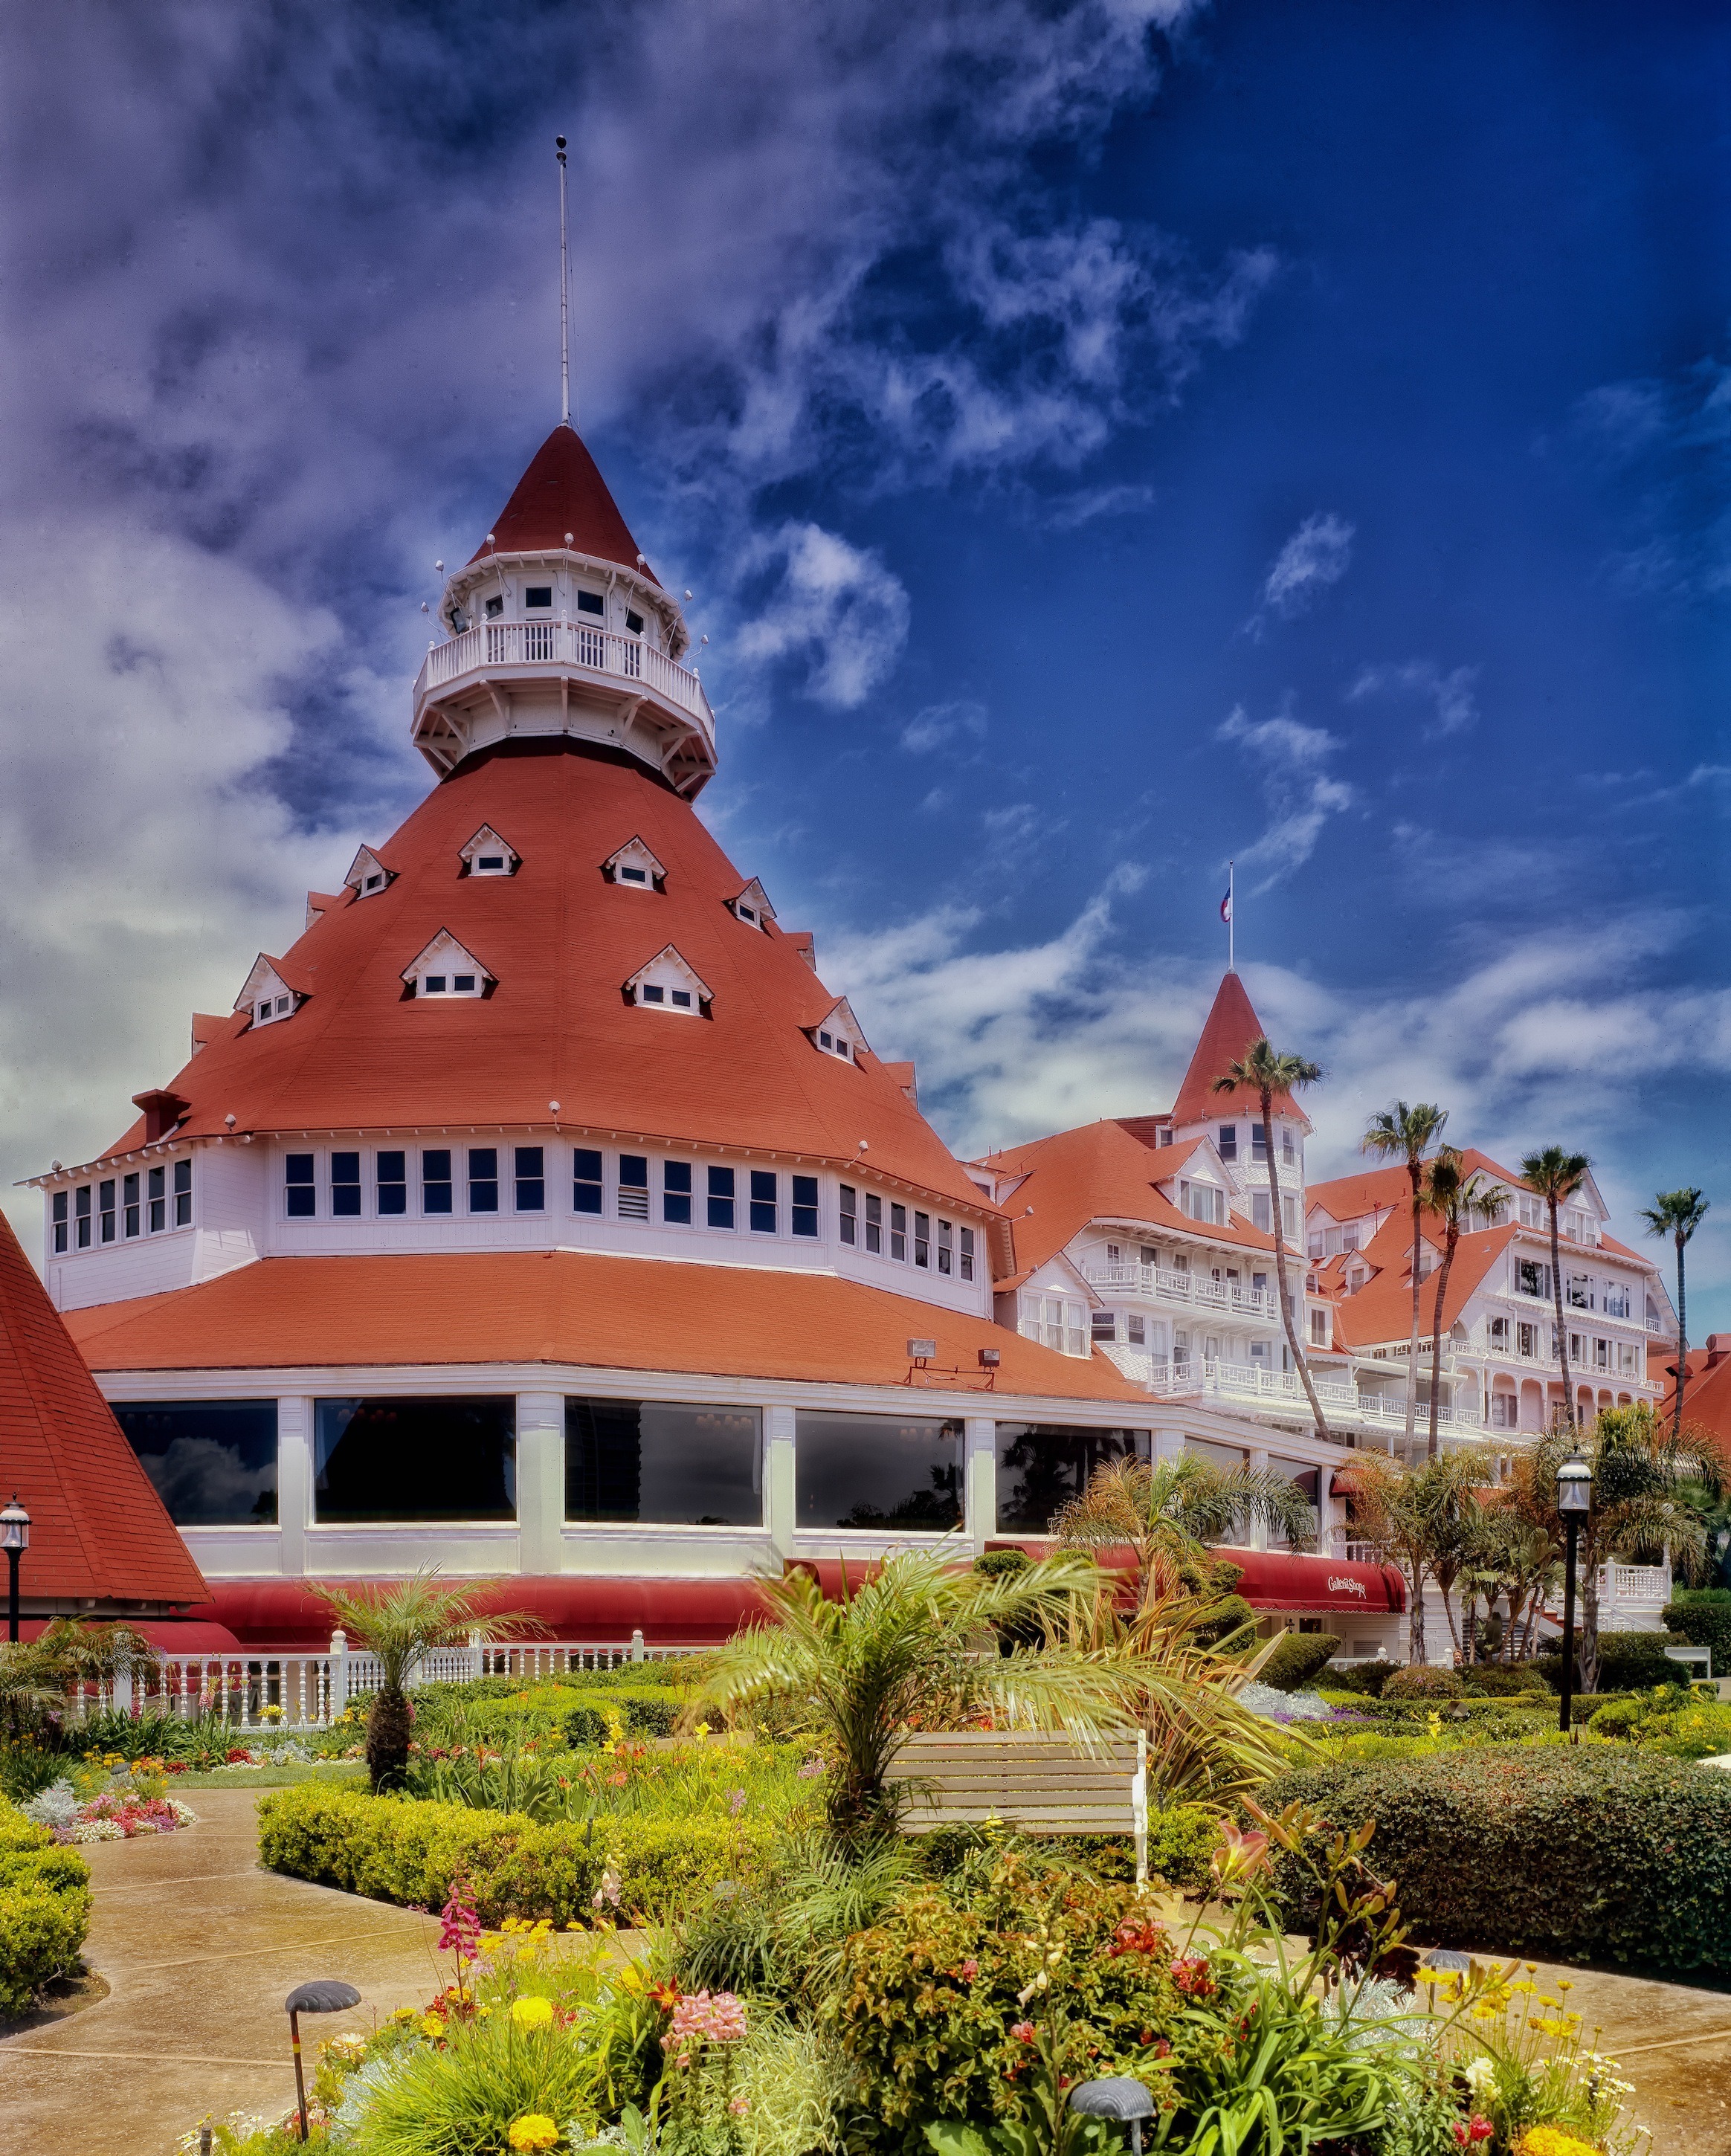
architecture, sky, town, building, cityscape, tower, landmark, church, tourism, california, place of worship, plants, flowers, hdr, clouds, resort, rooms, estate, palms, lodging, san diego, hotel del coronado